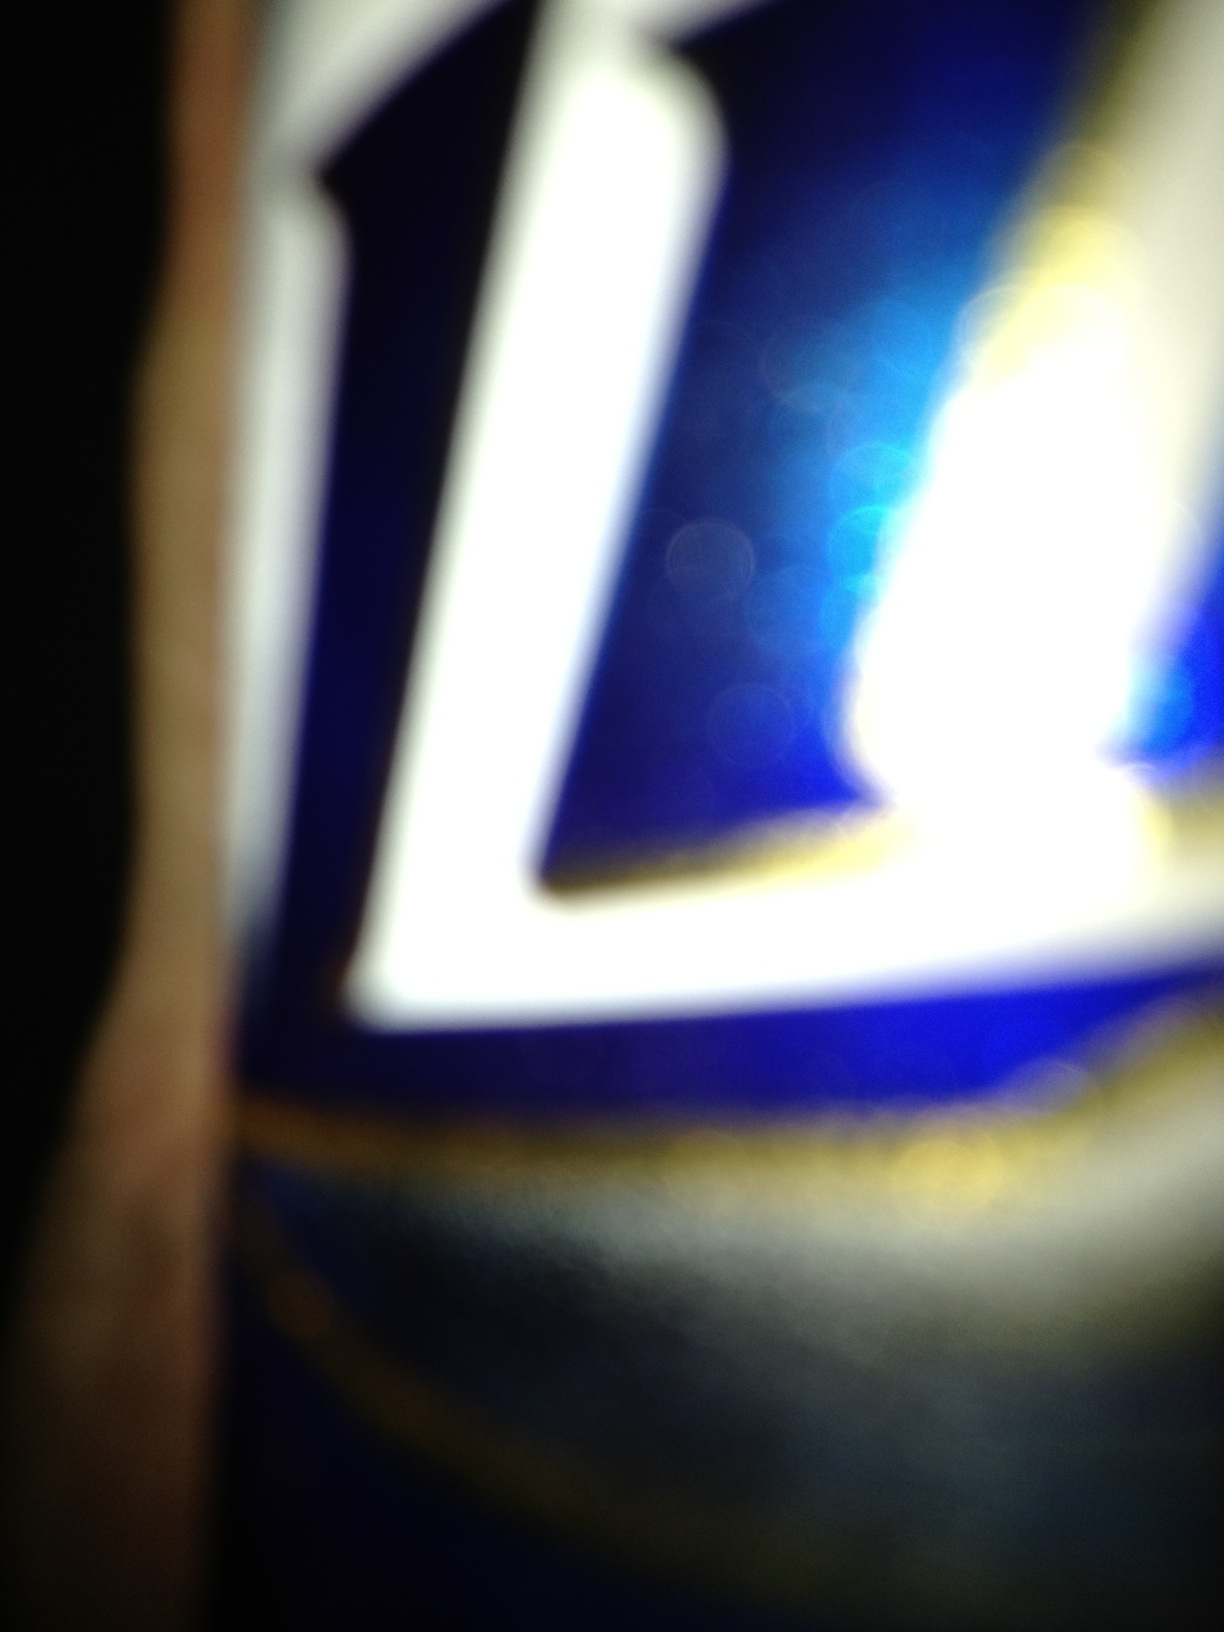Question: Hey, tell me what this is.
Answer: unanswerable